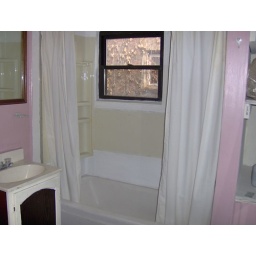
I love that there is a window in the bathroom